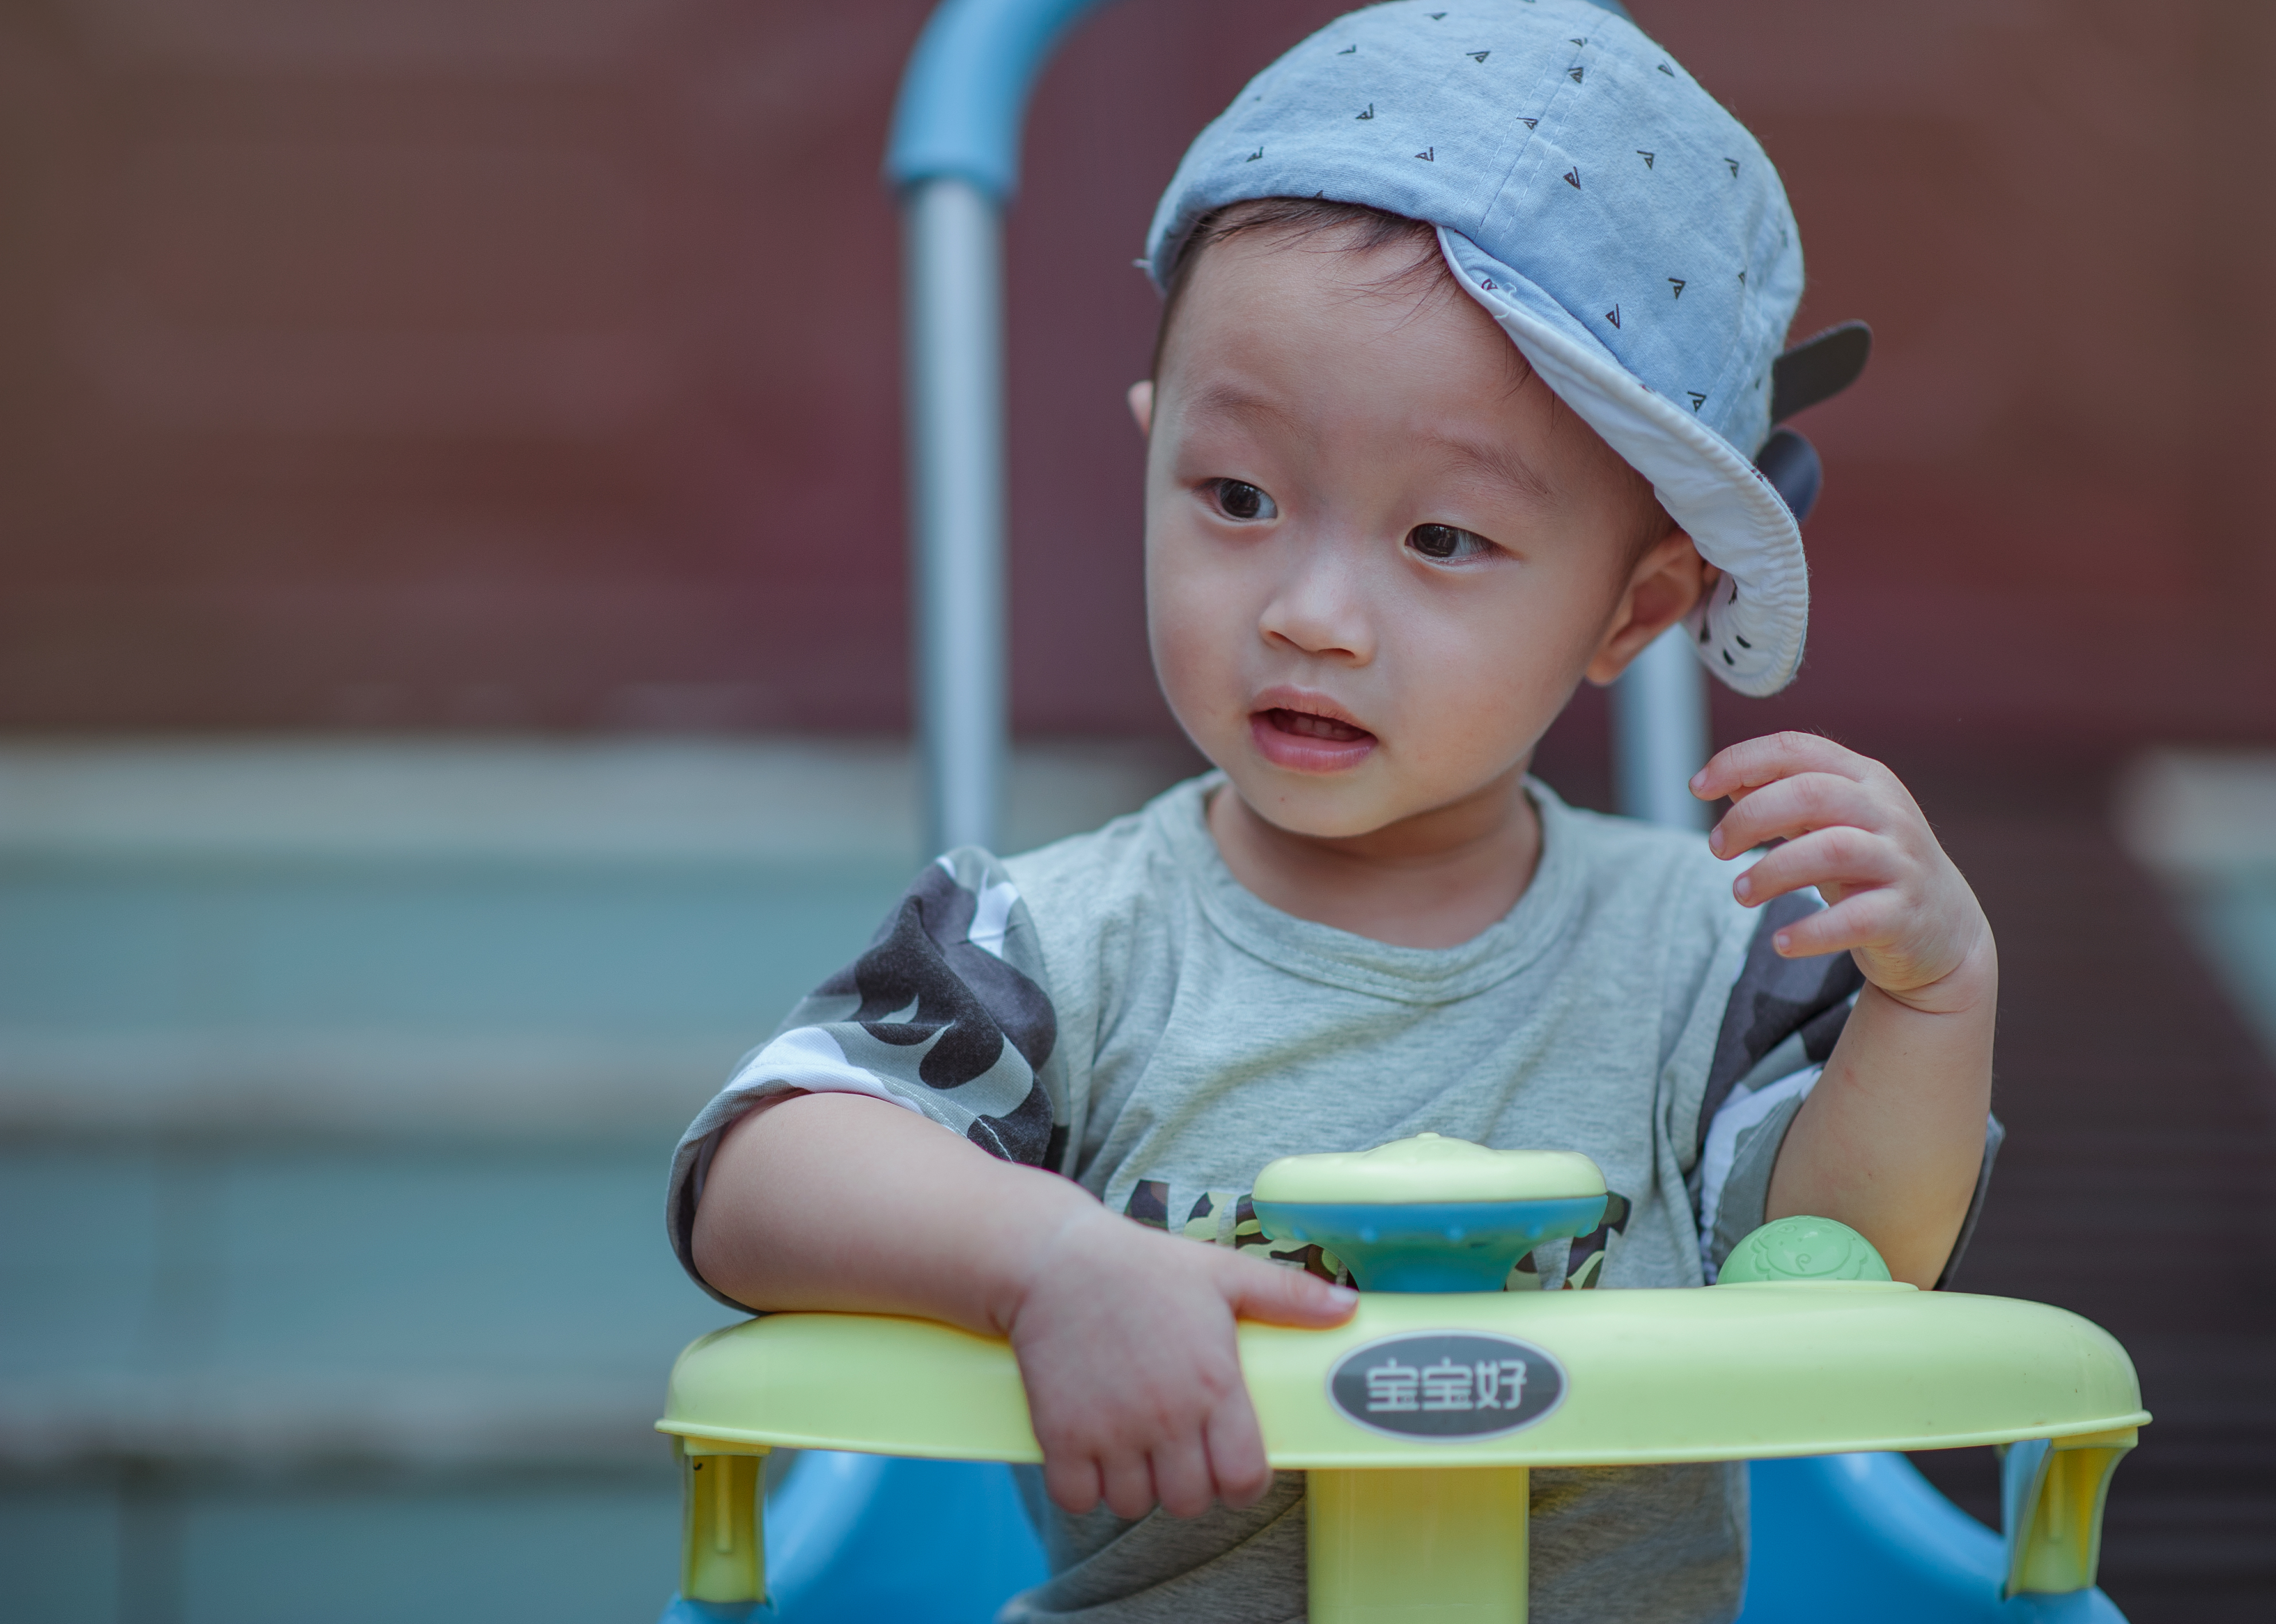
adorable, asian, baby, bike, boy, child, childhood, cute, daylight, enjoyment, face, fun, innocence, joy, kid, leisure, little, outdoors, person, playground, precious, recreation, sit, son, summer, toddler, toy, wear, love, happy, blue, skin, infant, sitting, product, eye, smile, play, cool, vacation, girl, happiness